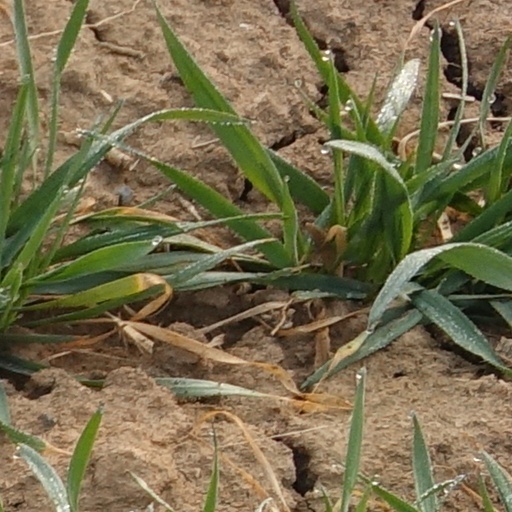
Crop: wheat